Spray River Group

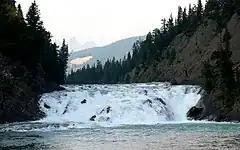
Spray River strata exposed at Bow Falls

The Spray River Group is a stratigraphic unit of Triassic age. It is present on the western edge of the Western Canada Sedimentary Basin in the foothills and Rocky Mountains of western Alberta. It was originally described as the Spray River Formation by E.M. Kindle in 1924 and was later raised to group status. Its type section is located in the Spray River gorge at the southern end of Sulphur Mountain.